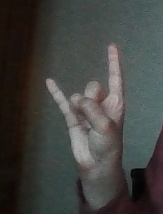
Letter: la